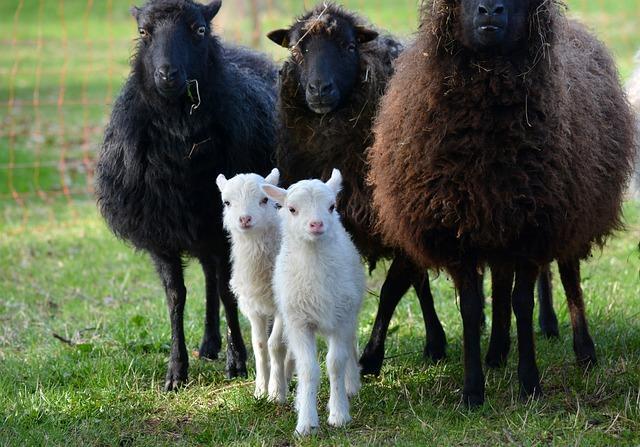
sheep